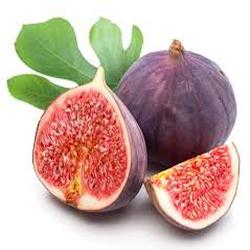
Label: Fig